Eastern Bloc

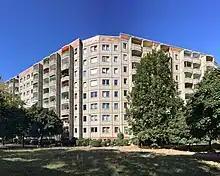
East German Plattenbau apartment blocks

Collectivization is a process pioneered by Joseph Stalin in the late 1920s by which Marxist–Leninist regimes in the Eastern Bloc and elsewhere attempted to establish an ordered socialist system in rural agriculture. It required the forced consolidation of small-scale peasant farms and larger holdings belonging to the landed classes for the purpose of creating larger modern "collective farms" owned, in theory, by the workers therein. In reality, such farms were owned by the state.